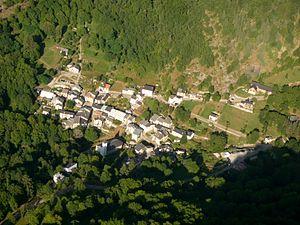
Vue aérienne de la commune de Sem en Ariège, prise en parapente
Sem est une commune française située dans le département de l'Ariège, en région Occitanie. Le 1ᵉʳ janvier 2019, elle devient commune déléguée de Val-de-Sos.